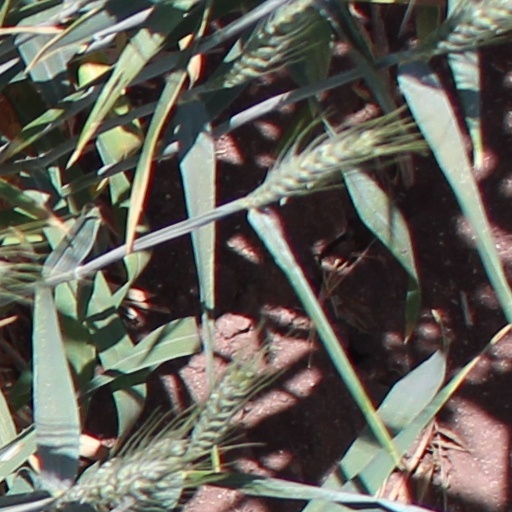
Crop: wheat